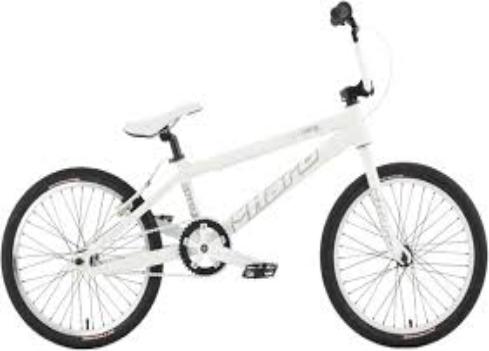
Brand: haro bikes
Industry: Transportation